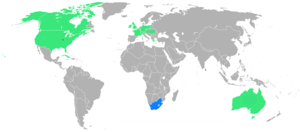
Les Jeux olympiques de 1904, également nommés Jeux de la IIIᵉ Olympiade, sont organisés en 1904, à Saint-Louis aux États-Unis. Ce sont les troisièmes Jeux olympiques de l'ère moderne organisés par le Comité international olympique. Ils se déroulent du 1ᵉʳ juillet au 23 novembre 1904, cent quarante-cinq jours de compétition, soit quatre mois et vingt-deux jours, pendant lesquels 651 sportifs s'affrontent dans quinze disciplines pour un total de 280 médailles.